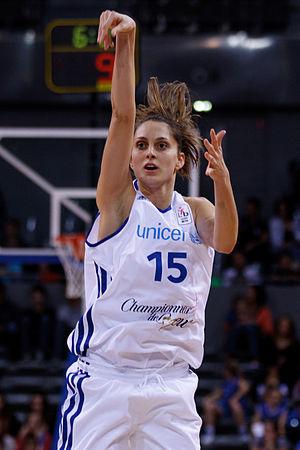
Ana-Maria Cata-Chitiga lors match de Gala Championnes de cœur à Toulouse.
Ana Filip connue au début de sa carrière sous le nom d'Ana Căta-Chițiga, née le 20 juin 1989 à Bucarest, est une joueuse de basket-ball française évoluant au poste d’intérieure.